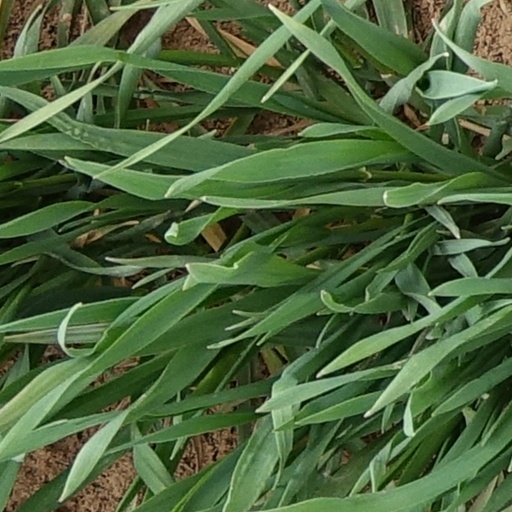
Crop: wheat